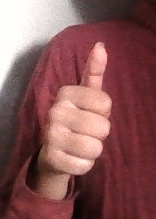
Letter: aleff